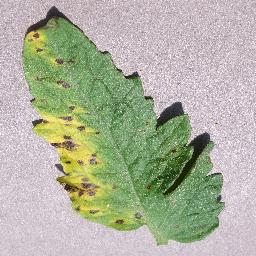
Label: Tomato___Septoria_leaf_spot